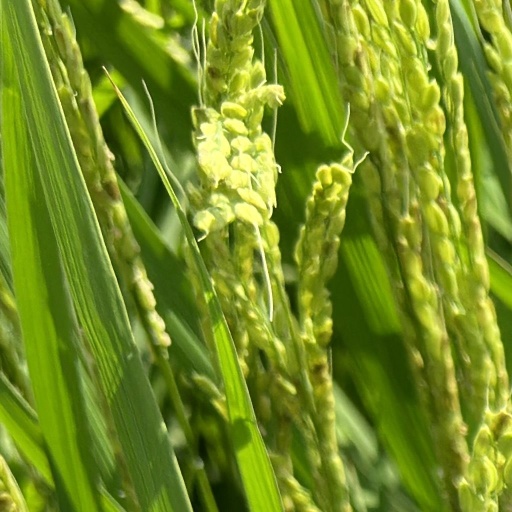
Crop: rice